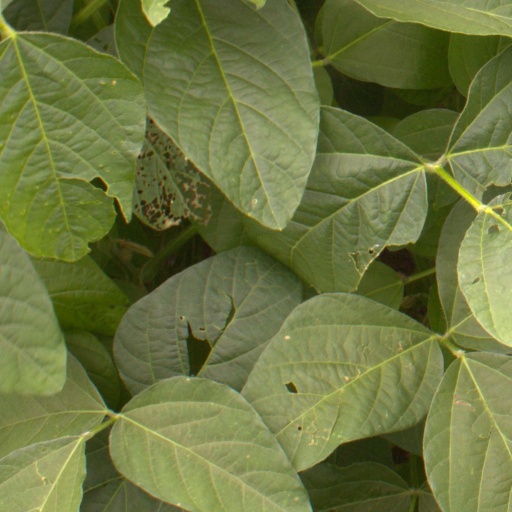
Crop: soybean